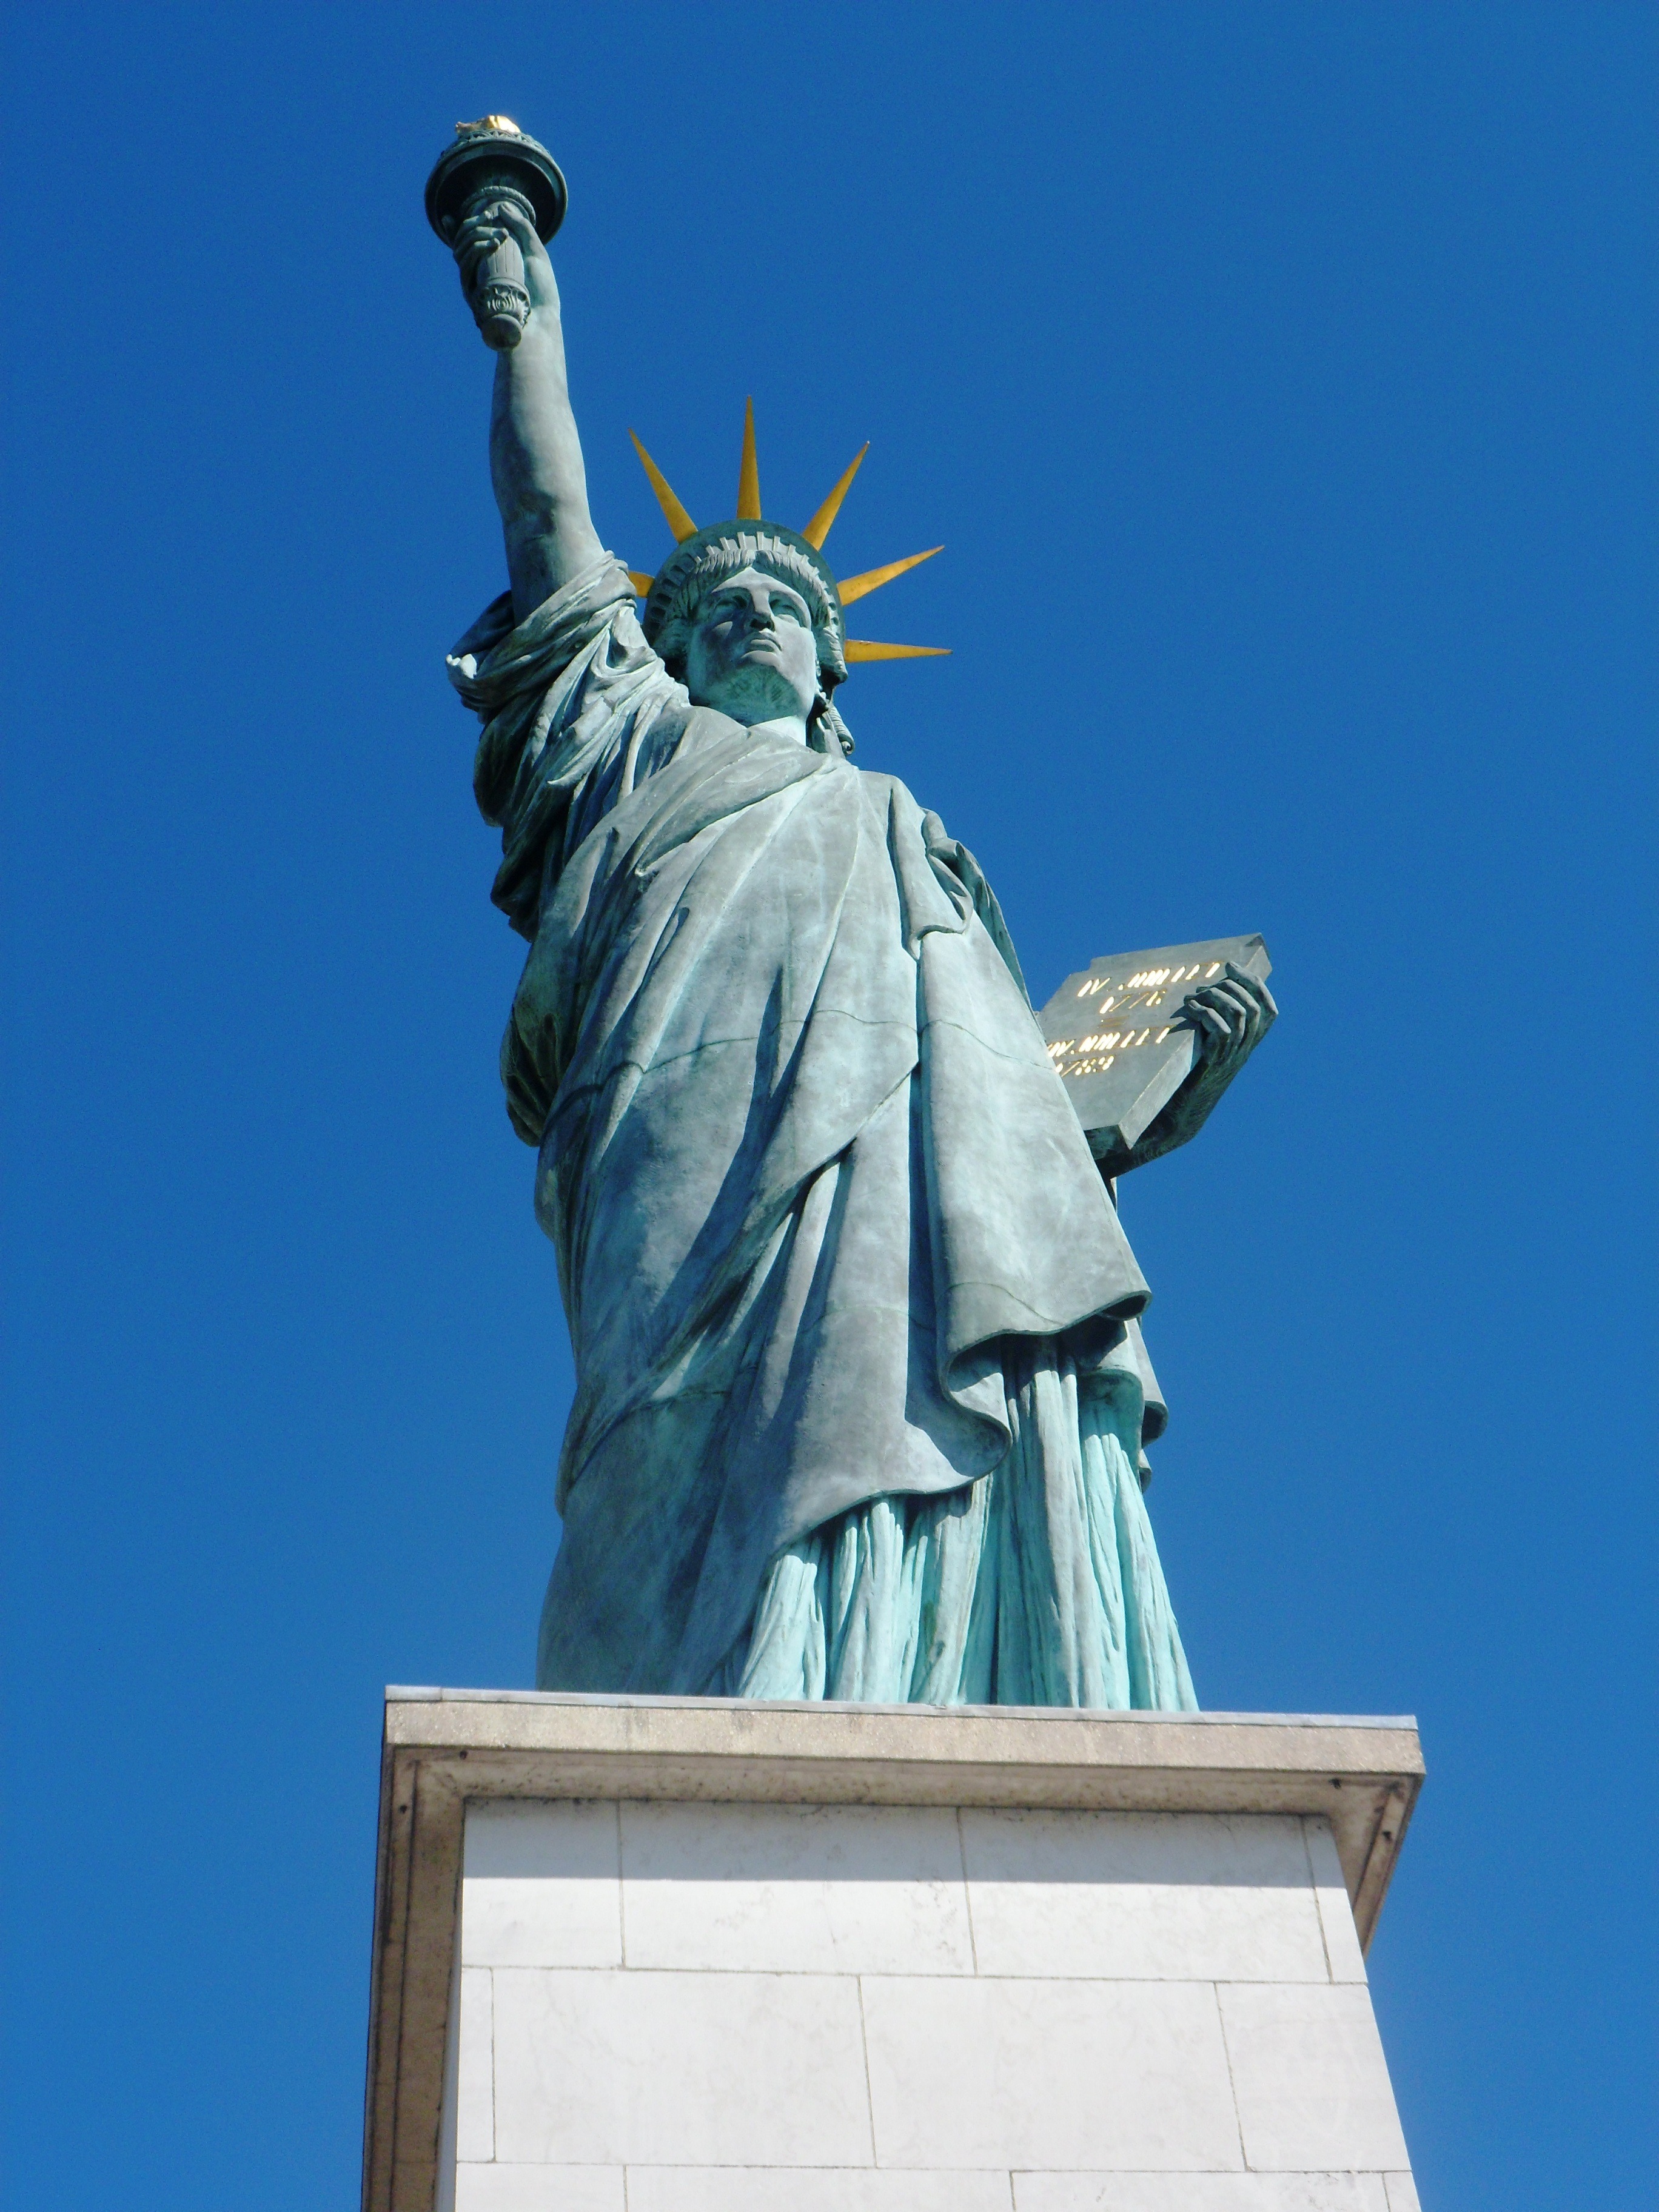
architecture, sky, paris, monument, france, statue, landmark, blue, artwork, sculpture, memorial, art, heritage, status